Ciecholewy, Chojnice County

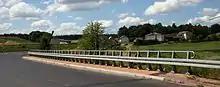
Ciecholewy

Ciecholewy is a village in the administrative district of Gmina Konarzyny, within Chojnice County, Pomeranian Voivodeship, in northern Poland. It lies approximately south of Konarzyny, north-west of Chojnice, and south-west of the regional capital Gdańsk.